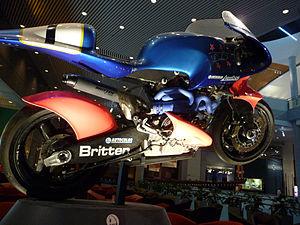
Britten Motorcycle Company Ltd est une marque de motocyclette néo-zélandaise, créée par John Britten.